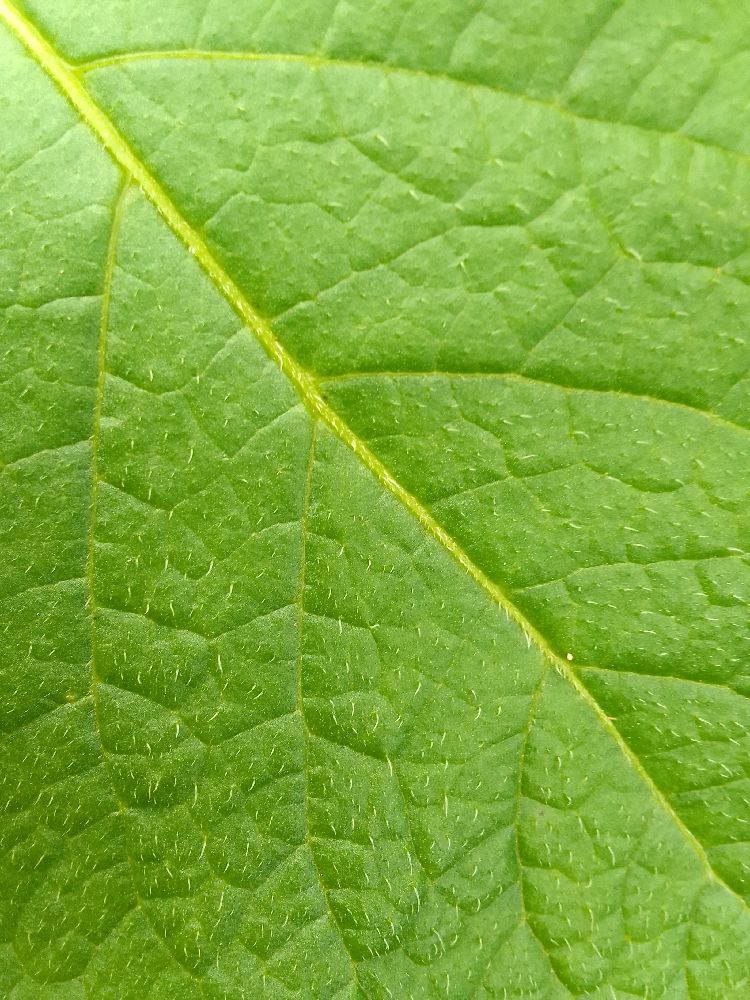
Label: Healthy